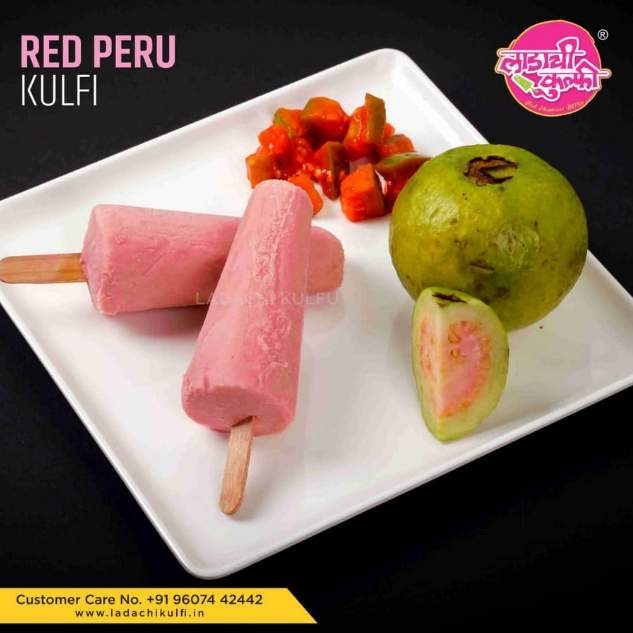
Dish: kulfi